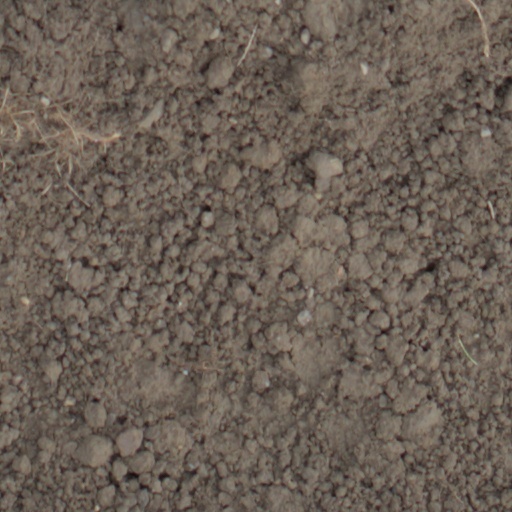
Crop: wheat